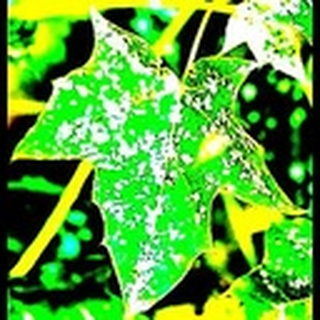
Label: cotton_powdery_mildew